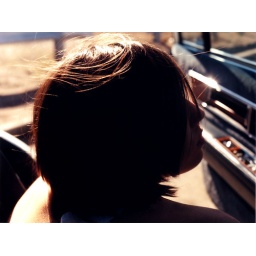
A girl sunbathing in a car